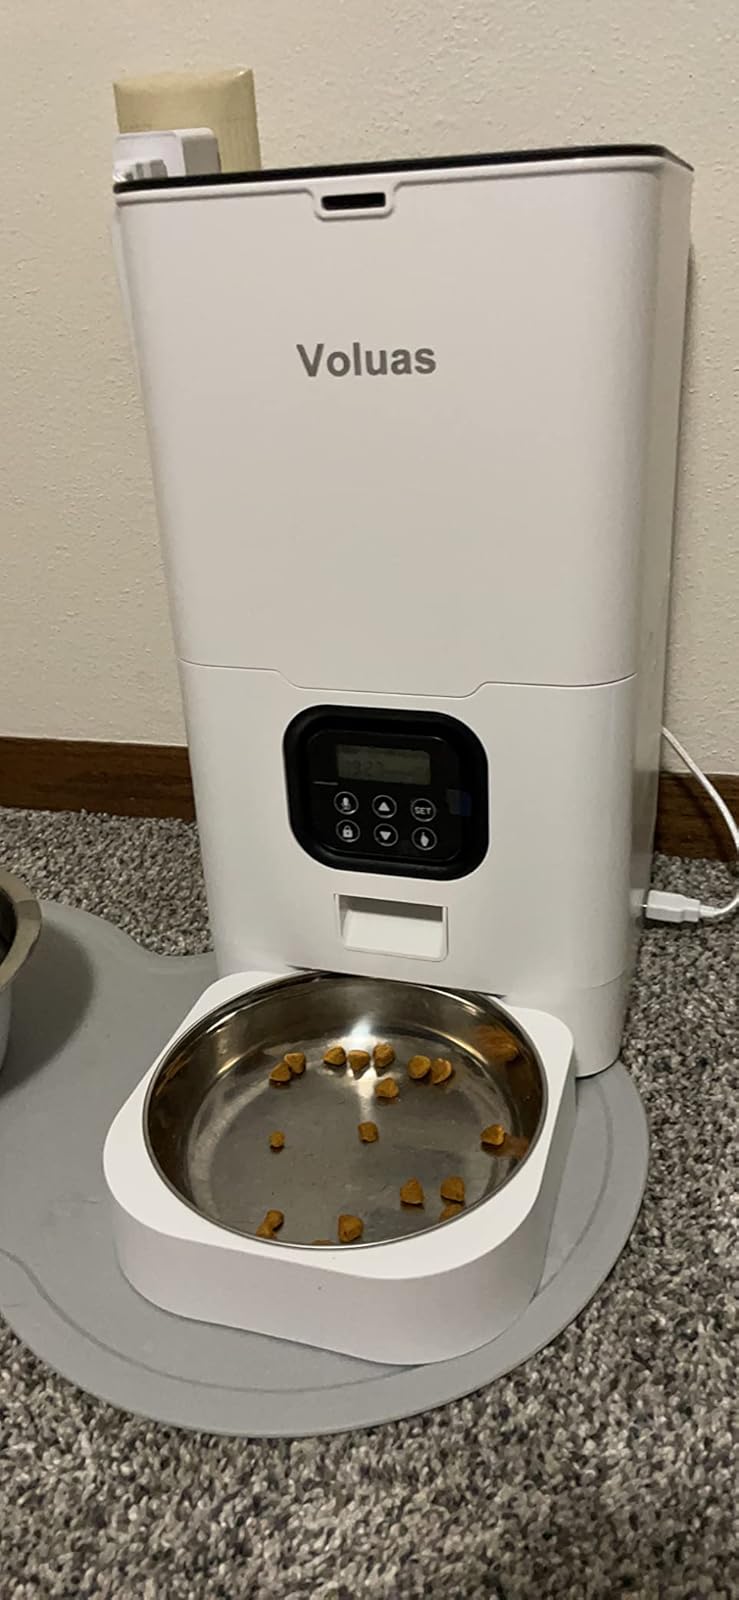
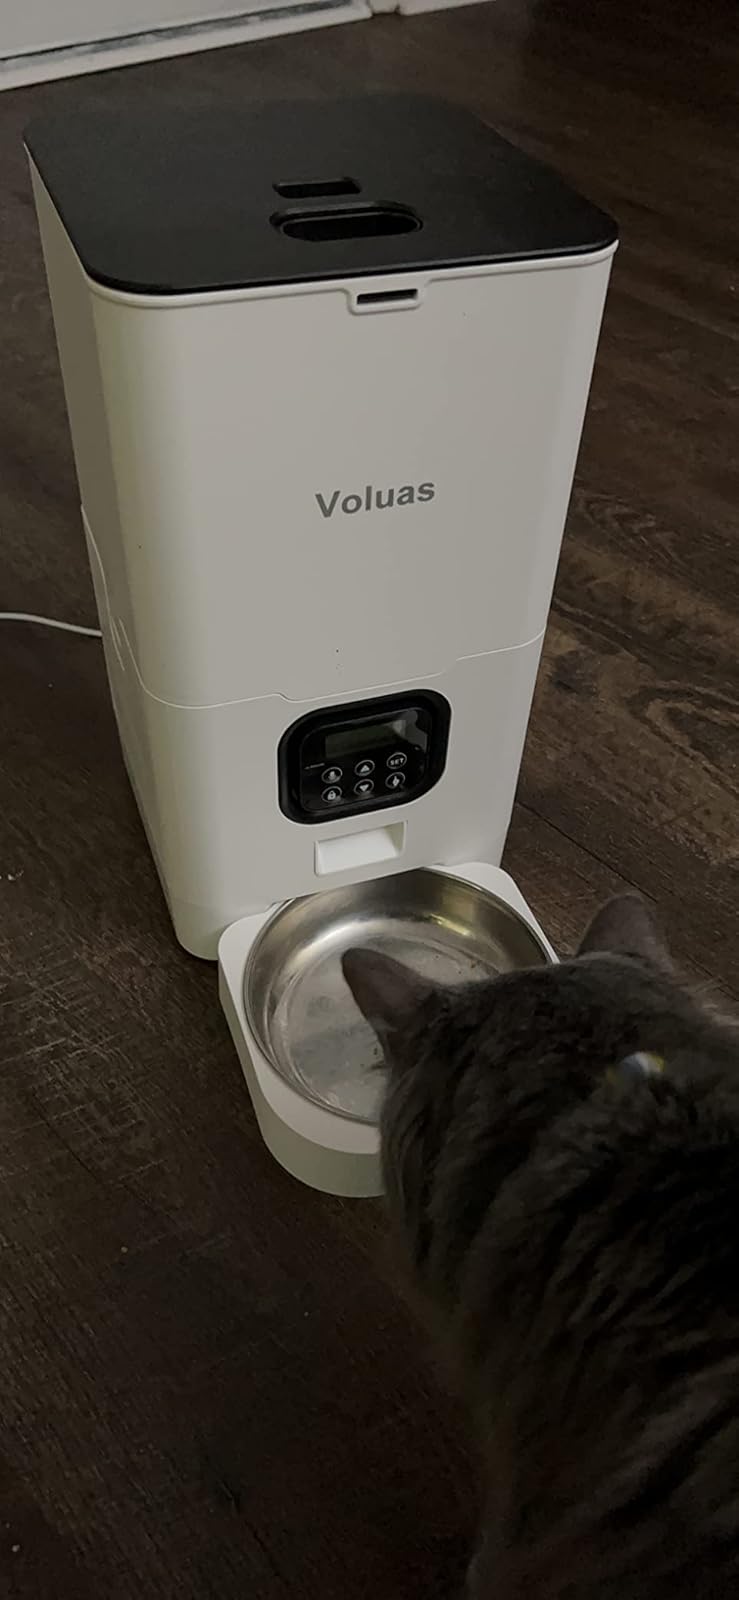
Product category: items_feeder
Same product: yes